Antonio de Nigris

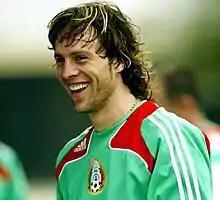
de Nigris training with Mexico

Antonio de Nigris Guajardo (1 April 1978 – 15 November 2009) was a Mexican professional footballer who played as a striker.